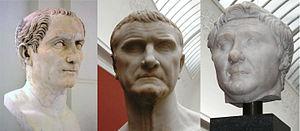
Le premier triumvirat est une alliance politique privée de la fin de la République romaine rassemblant Jules César, Crassus et Pompée le Grand.